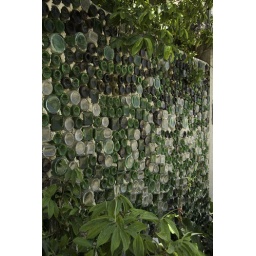
A wall made of bottles in the town of Tullum.